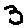
Label: 3